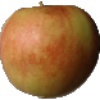
Label: Apple Red 2